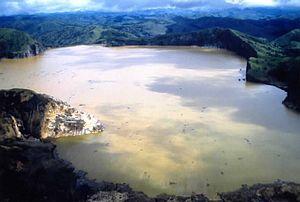
Une éruption limnique est un type d'éruption volcanique caractérisé par le dégazage brutal d'un lac méromictique qui relargue les gaz volcaniques émis en continu par un volcan et accumulés durant des années dans les couches profondes du lac.
Un phénomène paravolcanique se dit de tout phénomène géologique actif indirectement lié au volcanisme et à l'activité volcanique.
Le lac Barombi Mbo est un lac de cratère situé au Cameroun, dans la région du Sud-Ouest, près de Kumba.
Le lac Nyos est un lac de cratère volcanique situé dans la province du Nord-Ouest du Cameroun. Il est situé à 1 091 mètres d’altitude, sur le flanc d’un volcan inactif près du mont Oku, le long d'une ceinture volcanique longue de 1 400 kilomètres : la Ligne du Cameroun, le mont Cameroun restant le seul volcan en activité de cette chaîne. Un barrage naturel de roches volcaniques piège les eaux du lac.
Le Cameroun se situe en Afrique centrale, le pays présente des paysages variés avec une zone de forêt primaire équatoriale au sud, évoluant vers une zone de savane arborée puis de sahel à l'extreme nord. Le pays est traversé par une zone montagneuse à l'ouest et au centre.